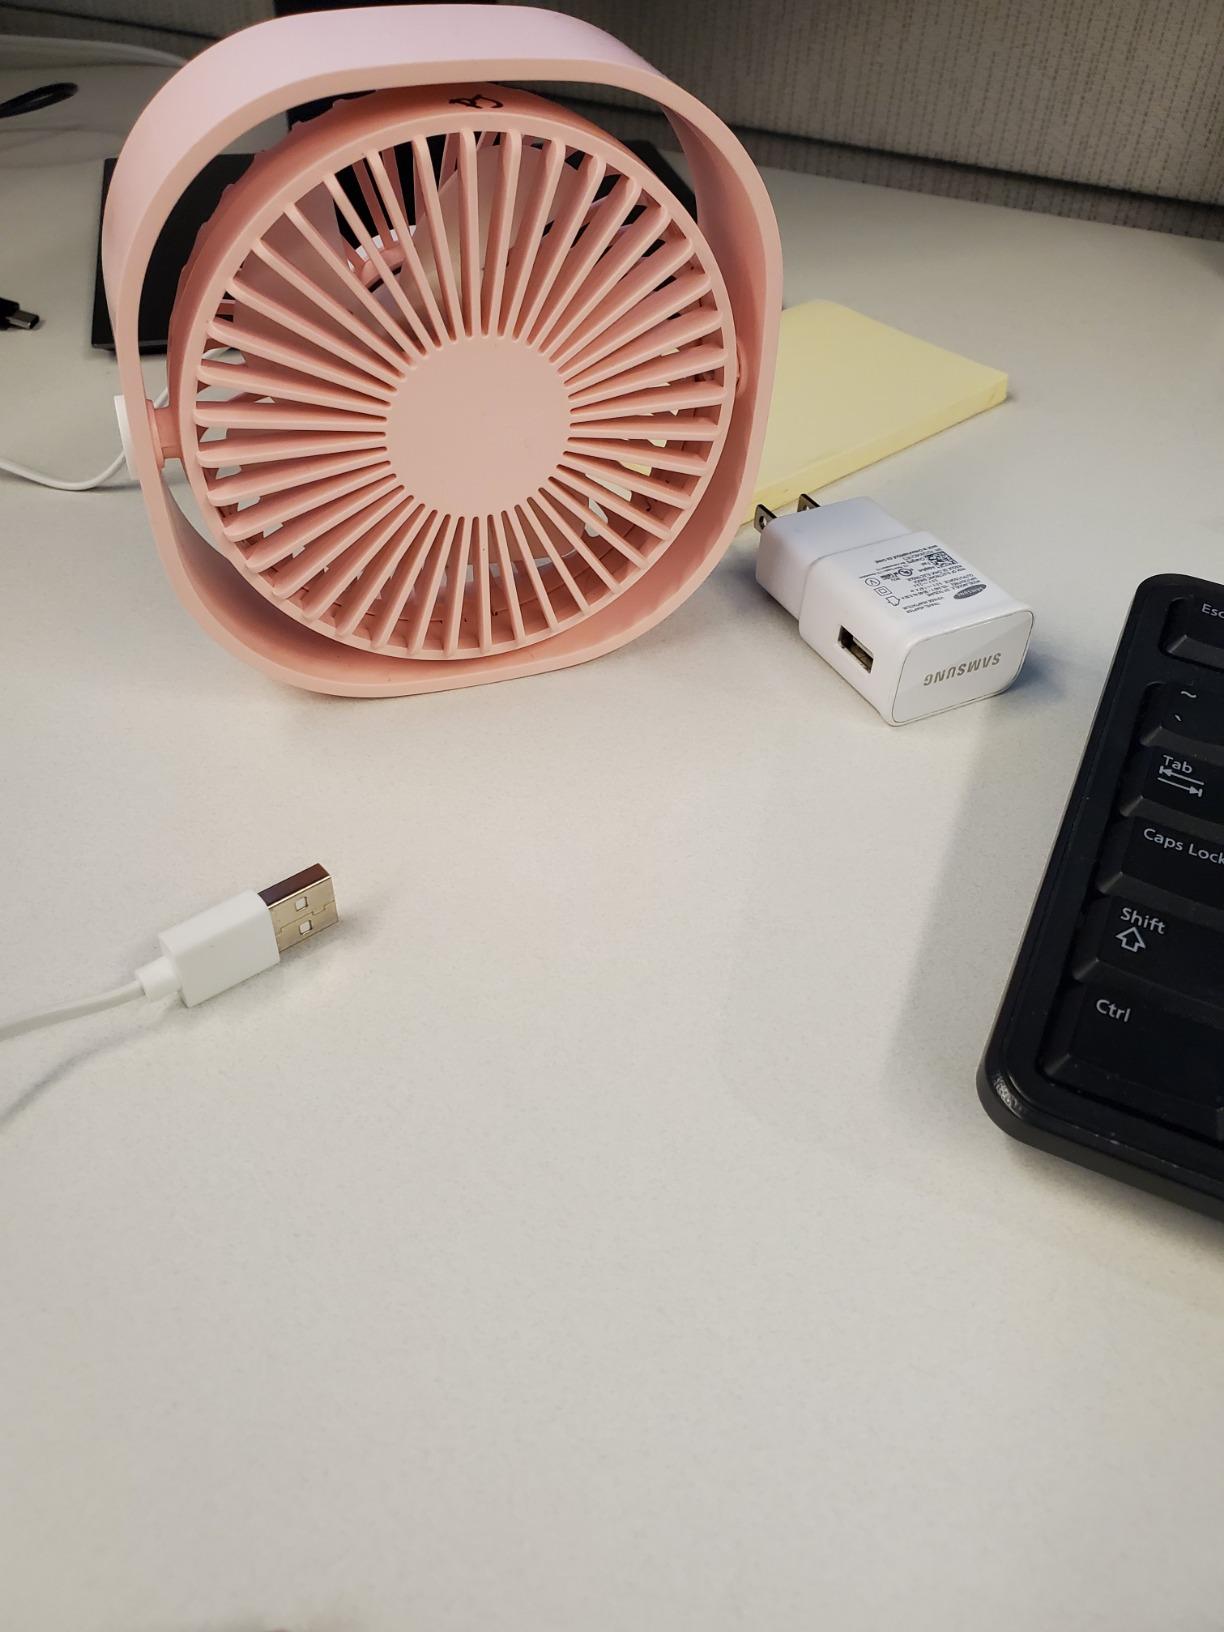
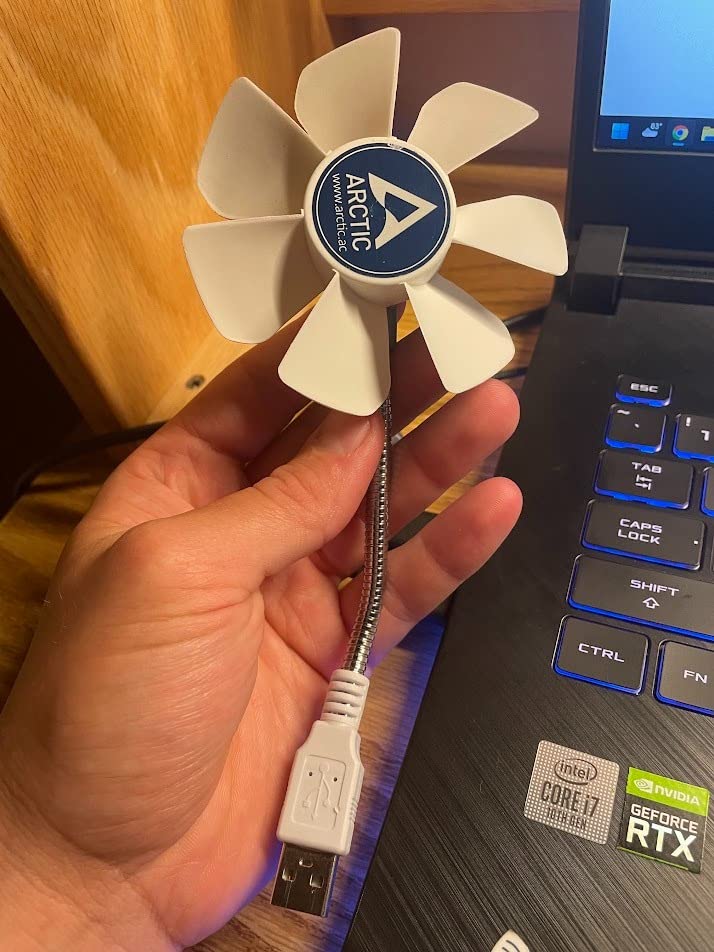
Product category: fan
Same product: no